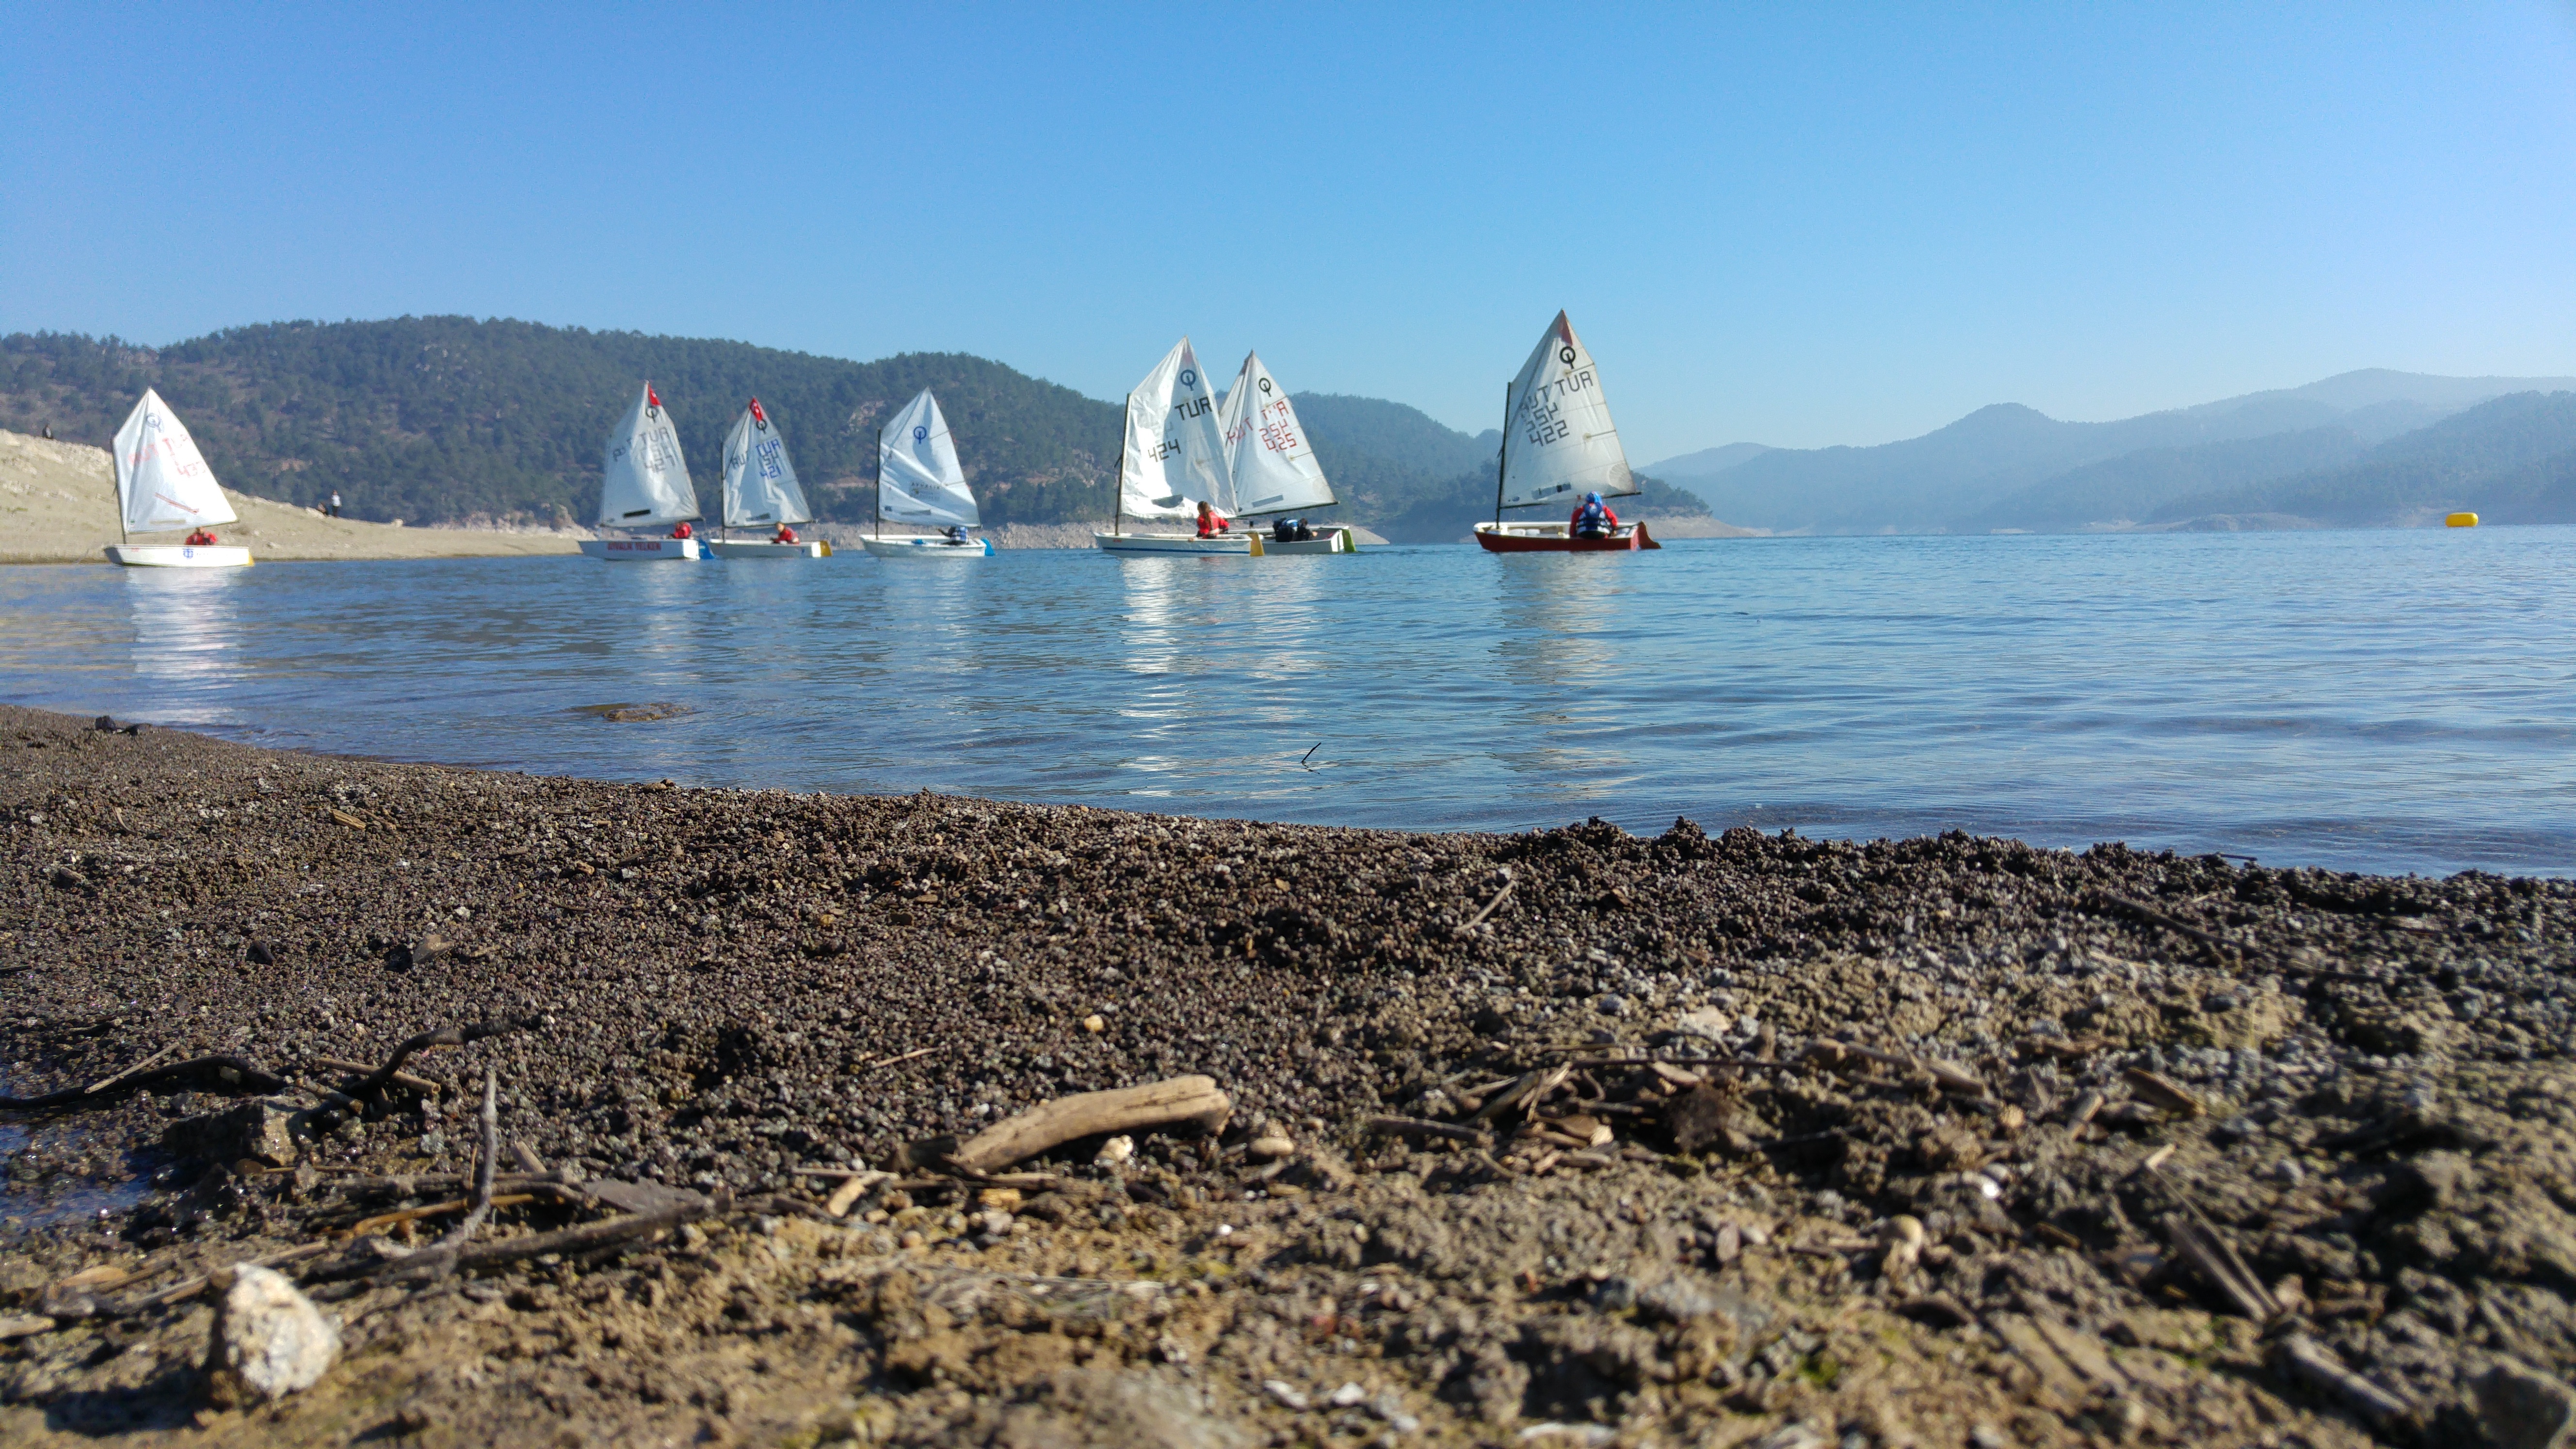
sea, coast, boat, vehicle, sailing, bay